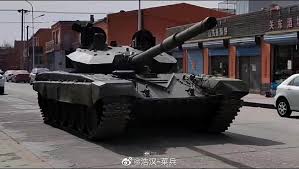
Label: Tank